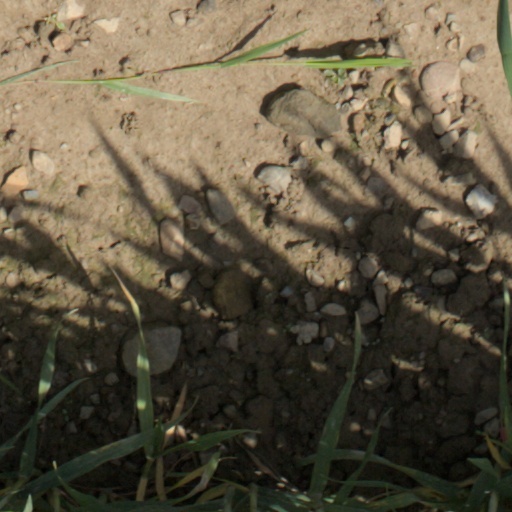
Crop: wheat